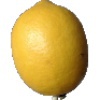
Label: lemon